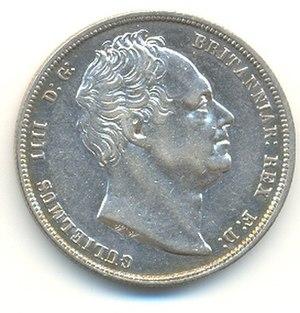
Guillaume IV, né William Henry le 21 août 1765 au palais de Buckingham et mort le 20 juin 1837 au château de Windsor, comte de Munster et duc de Clarence et de St-Andrews en 1789, est roi du Royaume-Uni de Grande-Bretagne et d'Irlande et de Hanovre du 26 juin 1830 jusqu'à sa mort.